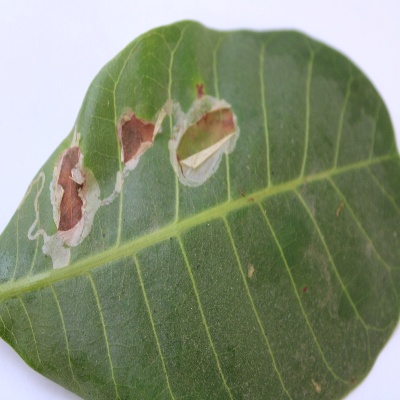
Crop: Cashew
Condition: leaf miner